Annie Chapman

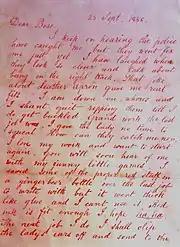
The "Dear Boss" letter addressed to the Central News Agency and received on 27 September.

A leather apron belonging to John Richardson lay under a tap in the yard of 29 Hanbury Street. This apron had been placed there by his mother, who had washed it on 6 September. Richardson was investigated thoroughly by the police, but was eliminated from the enquiry. Nonetheless, press reports of the discovery of this apron fuelled local rumours which had first been published in "The Star" on 4 September following the murder of Mary Ann Nichols that a Jew from the district known as "Leather Apron" was responsible for the Whitechapel murders.